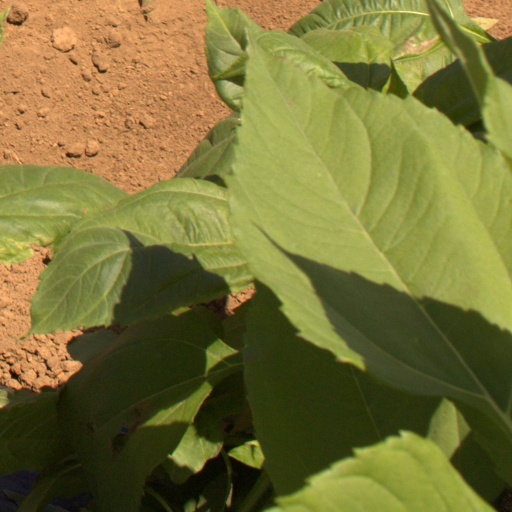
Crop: Jerusalem artichoke